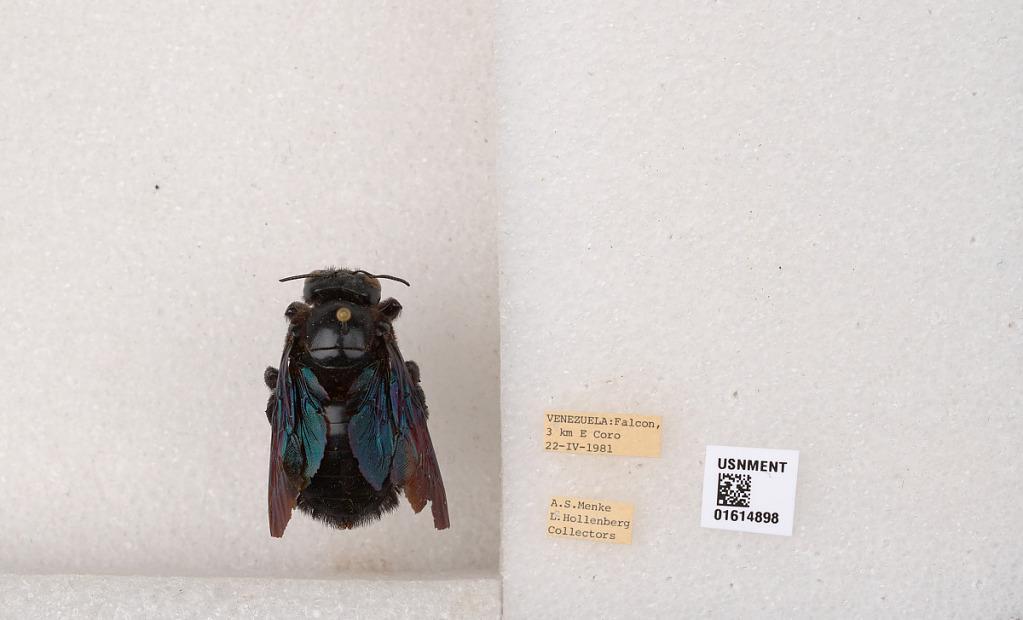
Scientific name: Xylocopa (Neoxylocopa) transitoria Pérez
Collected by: A. Menke & L. Hollenberg
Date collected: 1981-4-22
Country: Venezuela
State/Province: Falcon
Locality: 3 km E Coro